HMS Repulse (1916)

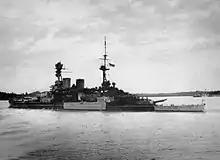
"Repulse" departing from Singapore on 8 December 1941

"Repulse" was assigned to support Allied operations during the Norwegian Campaign in April–June 1940. On 7 April, "Repulse", along with the bulk of the Home Fleet, was ordered to sea to intercept what was thought to be another attempt to break-out into the North Atlantic. The ship was detached the following day to search for a German ship reported by the destroyer , but the destroyer had been sunk by the before "Repulse" arrived and she was ordered to rendezvous with her sister "Renown" south of the Lofoten Islands, off the Norwegian coast. On 12 April, "Repulse" was ordered to return to Scapa Flow to refuel and she escorted a troop convoy upon her return. In early June the ship was sent to the North Atlantic to search for German raiders and played no part in the evacuation of Norway.